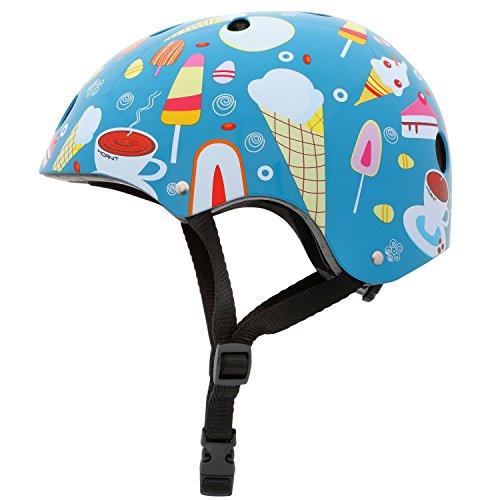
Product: Hornit Mini Lids Multi-Sport Helmet with Rear Light | CPSC Certified for Biking, Skateboarding, and Skating | Fully Adjustable for Comfort and Safety
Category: Sports & Outdoors | Outdoor Recreation | Cycling | Kids' Bikes & Accessories | Kids' Helmets
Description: Mini Hornit helmets are a bit, no a LOT, cooler than most kids' bike helmets Painstakingly designed to look stylish and fun or quiet understated in the case of Stealth, they are fully adjustable, comfortable, lightweight, and actually something children will want to wear.
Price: $29.42 - $49.99
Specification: Shipping Information: View shipping rates and policies|ASIN: B0829RFDC7|    #176    in Kids' Bike Helmets